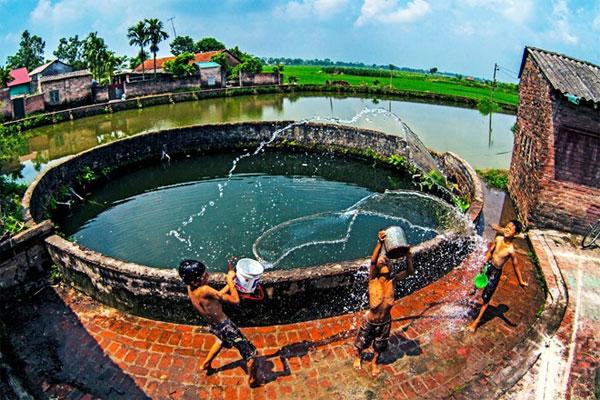
ba đứa trẻ đang nghịch nước bên cạnh cái giếng